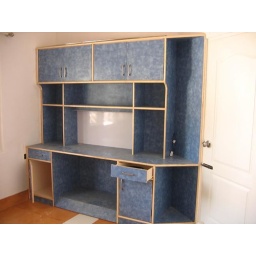
A nice blue study table with storage and in built electrical system, writing board, study lamp